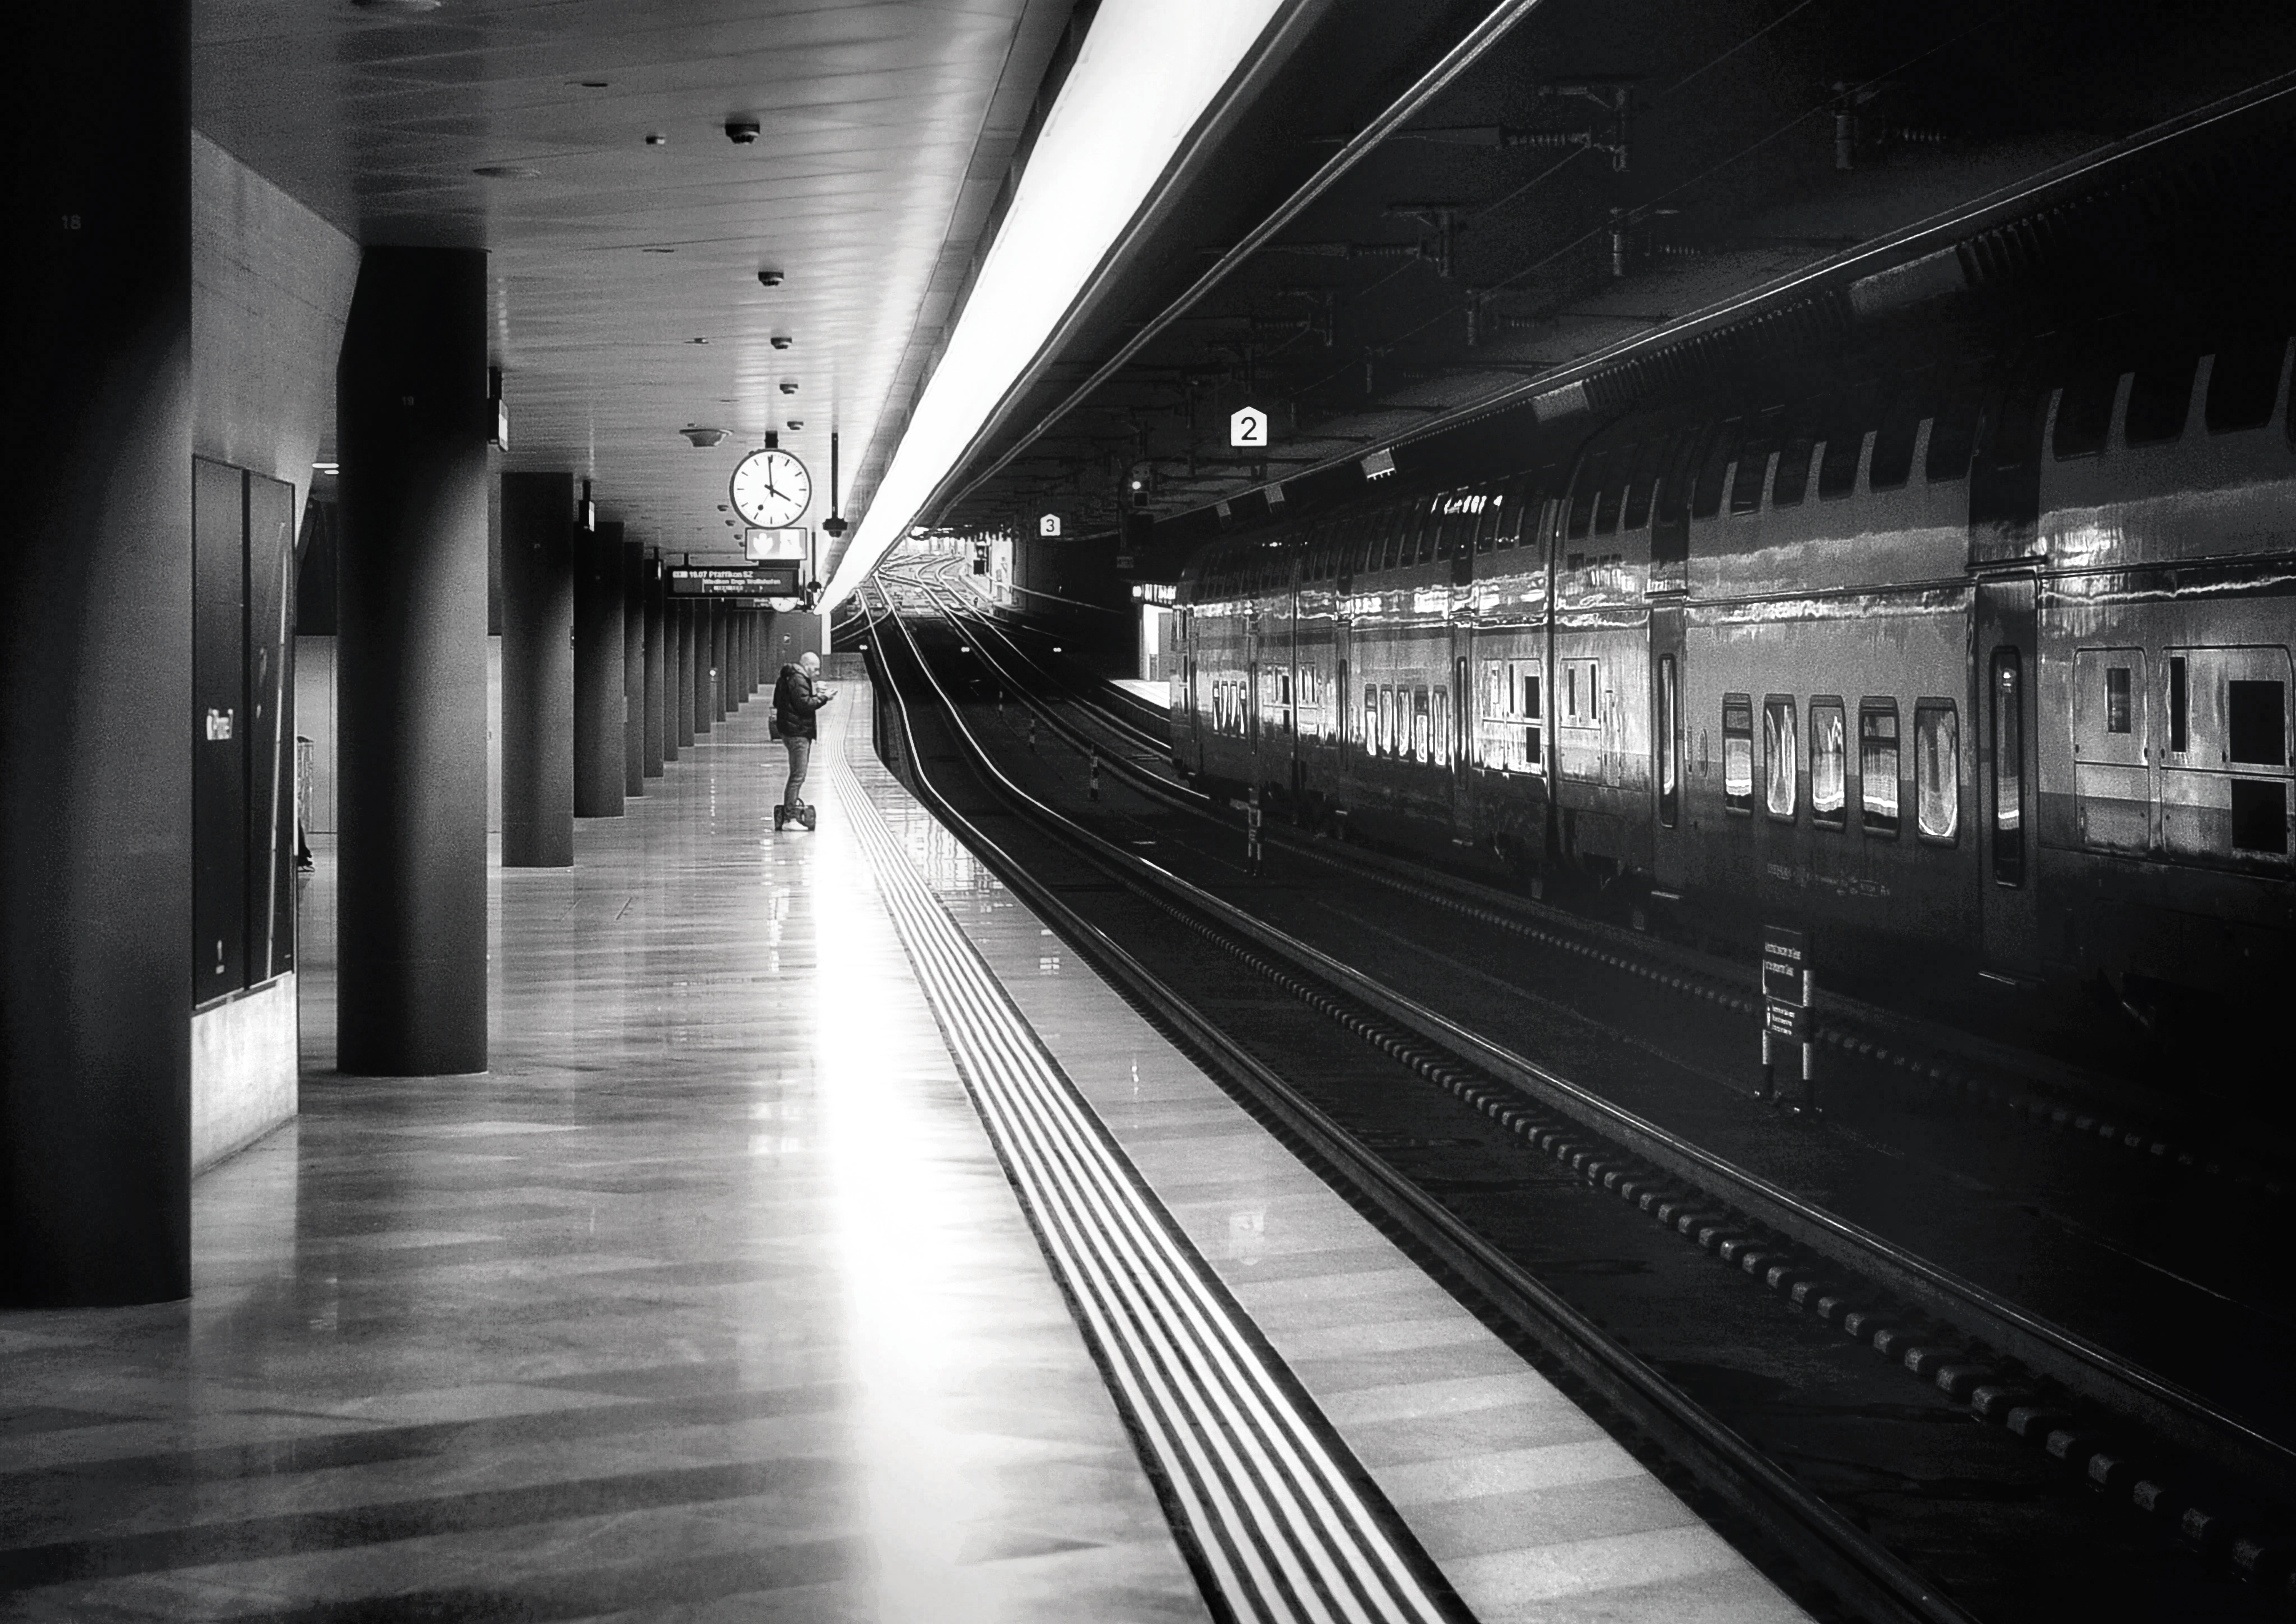
person, light, black and white, track, white, street, night, photography, city, urban, train, transport, line, train station, darkness, nikon, black, monochrome, public transport, metro station, streetphotography, flickr, bw, 2016, candid, symmetry, streetart, ch, schweiz, switzerland, zri, bahnhof, zug, zurich, blancoynegro, snapseed, schwarzundweiss, shape, strassenfotografie, warten, mainstation, peron, sbb, streetpix, thomas8047, onthestreets, iamnikon, d300s, blackandwithe, stadtansichten, streetphotographer, zrigrafien, streetartstreetlife, hofmanntmecom, zrichstreets, stadtzrich, urbanarte, hb, alleinallein, bahnsteig, alonealone, monochrome photography, rapid transit